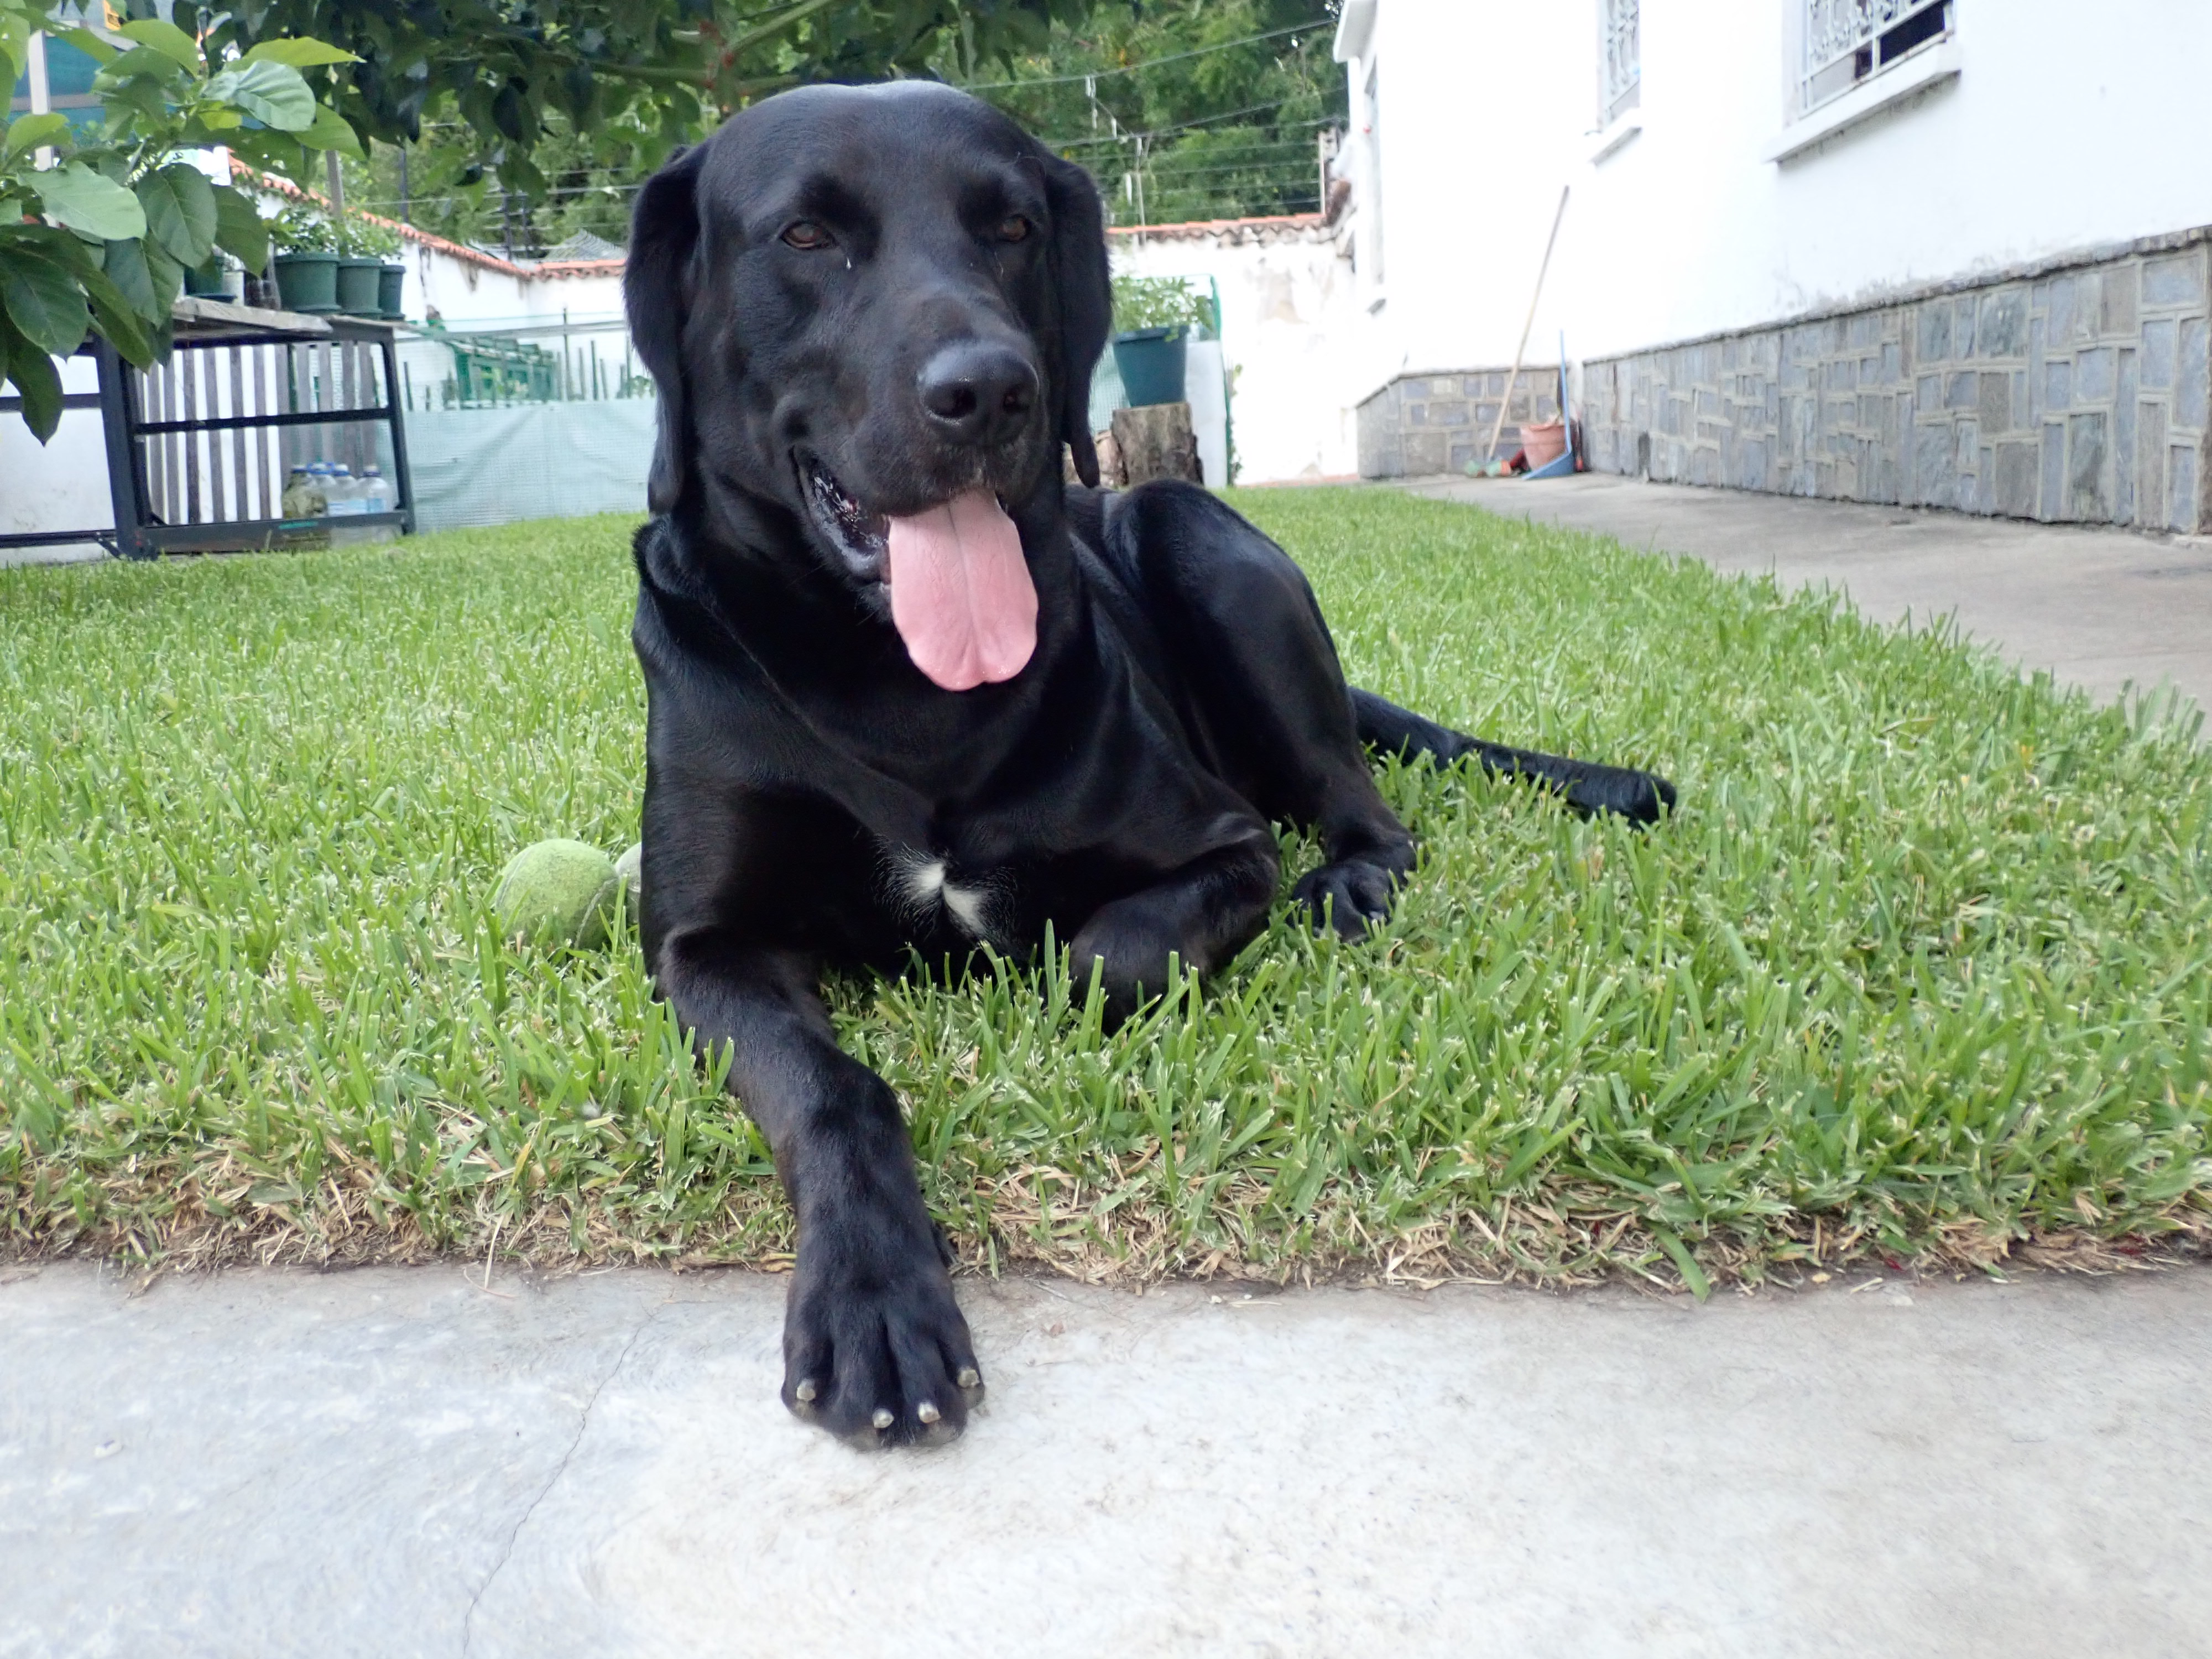
dog, black labrador, labrador, grass, labrador retriever, dog like mammal, dog breed, borador, retriever, snout, sporting group, dog breed group, flat coated retriever